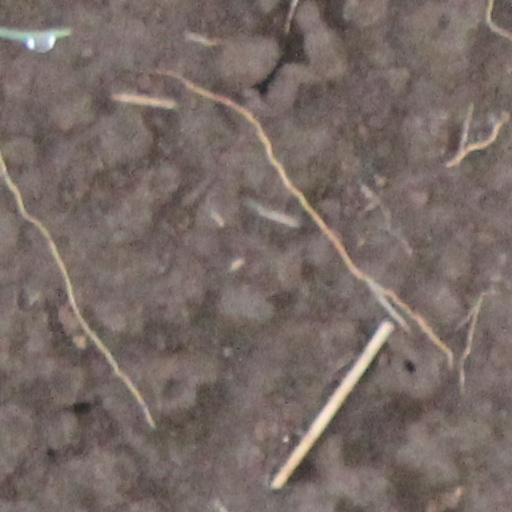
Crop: wheat